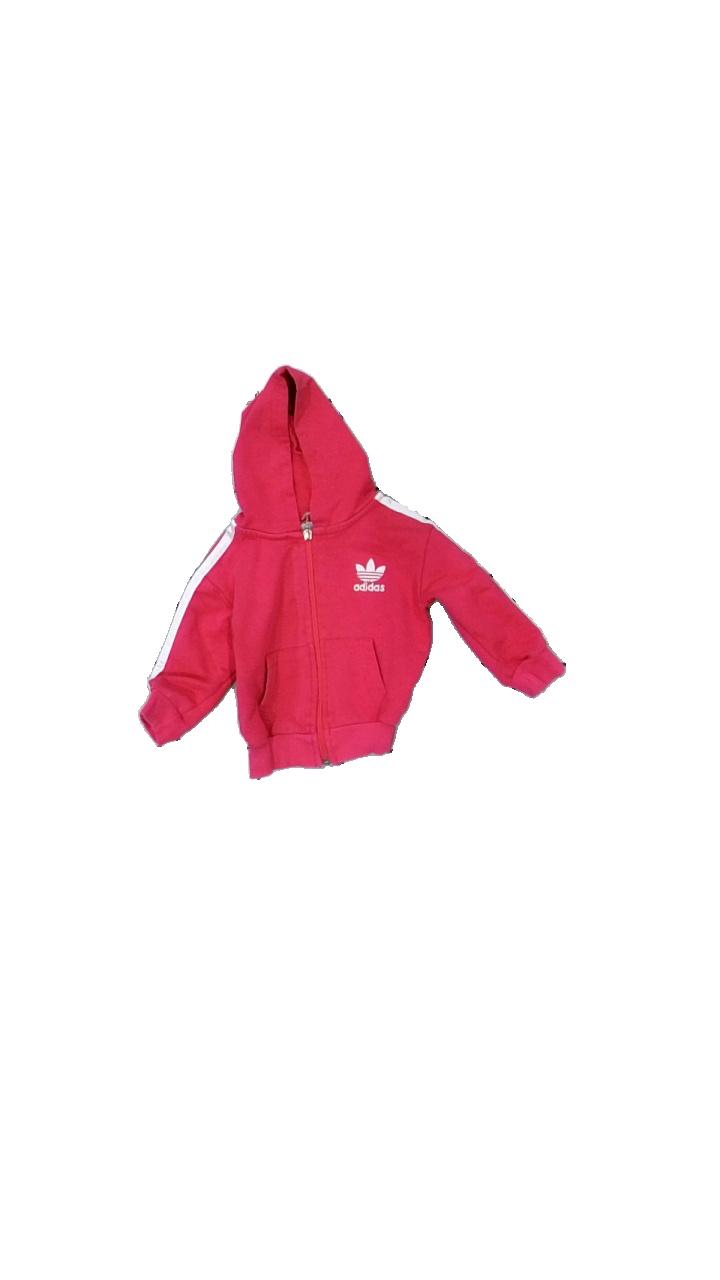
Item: Hoodie (Children)
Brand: Adidas
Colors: Pink, White
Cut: Regular
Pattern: Logo print
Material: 100% cotton
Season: All
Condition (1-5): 3
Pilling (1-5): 4
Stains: Minor
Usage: Export
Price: <50